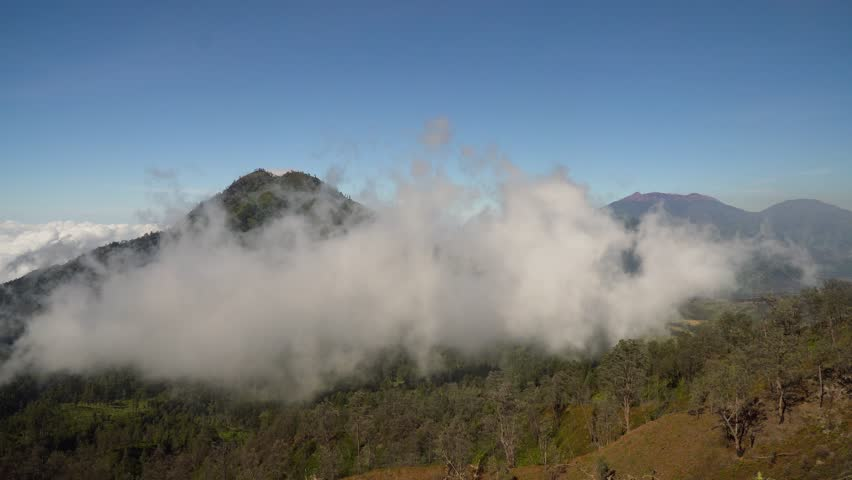
Fire: no
Smoke: yes